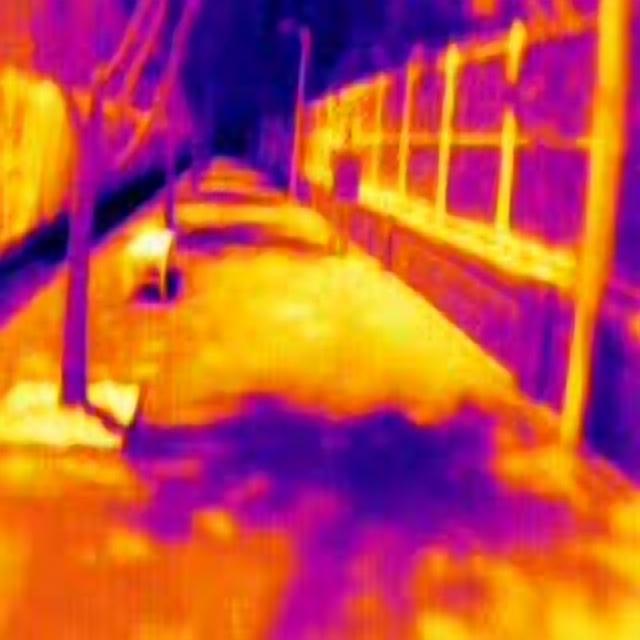
Detected objects:
label: person